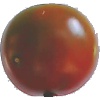
Label: Tomato Maroon 1